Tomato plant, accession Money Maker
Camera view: tilt-top (135 deg); turntable rotation: 240 degrees
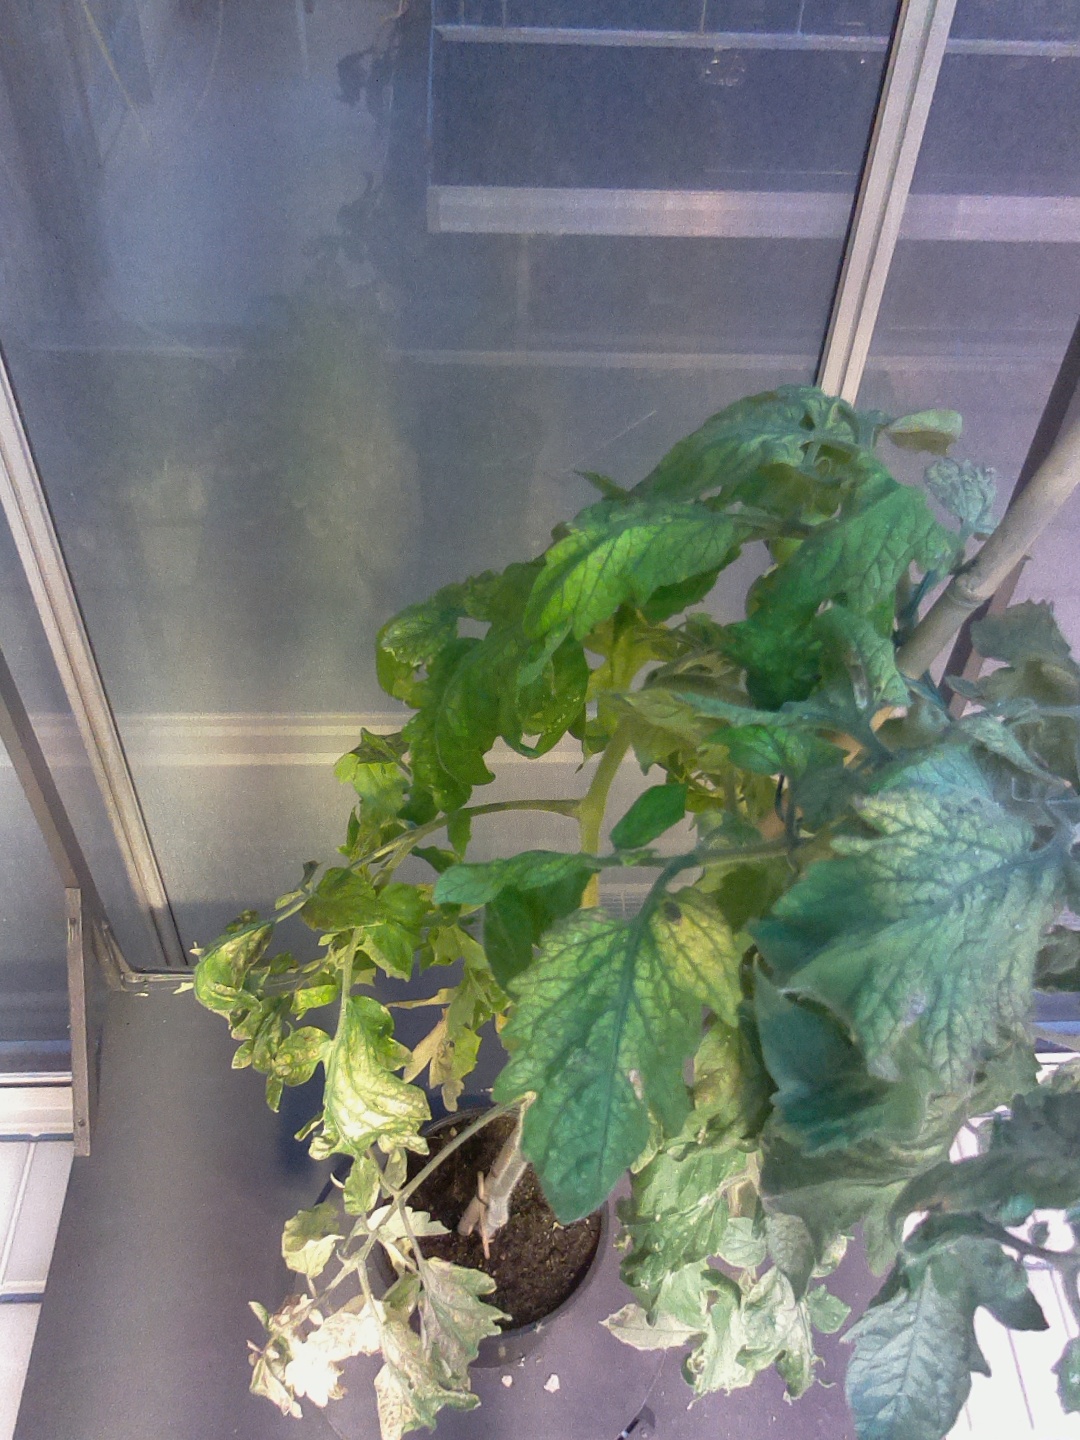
BBCH growth stage 82: 20%-30% of fruits show typical fully ripe color